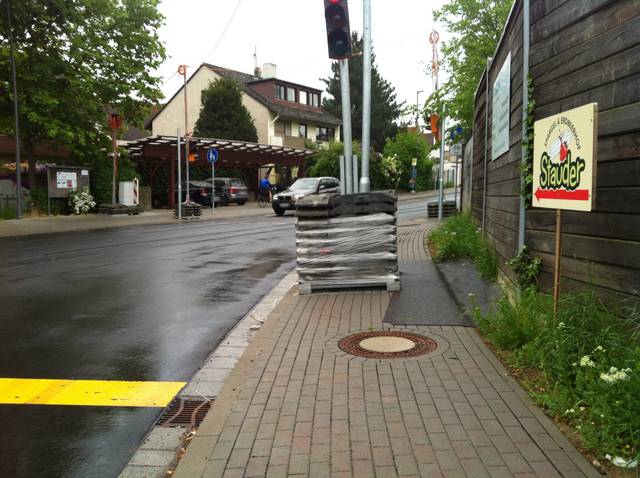
Region: Germany
Coordinates: 49.979, 8.238